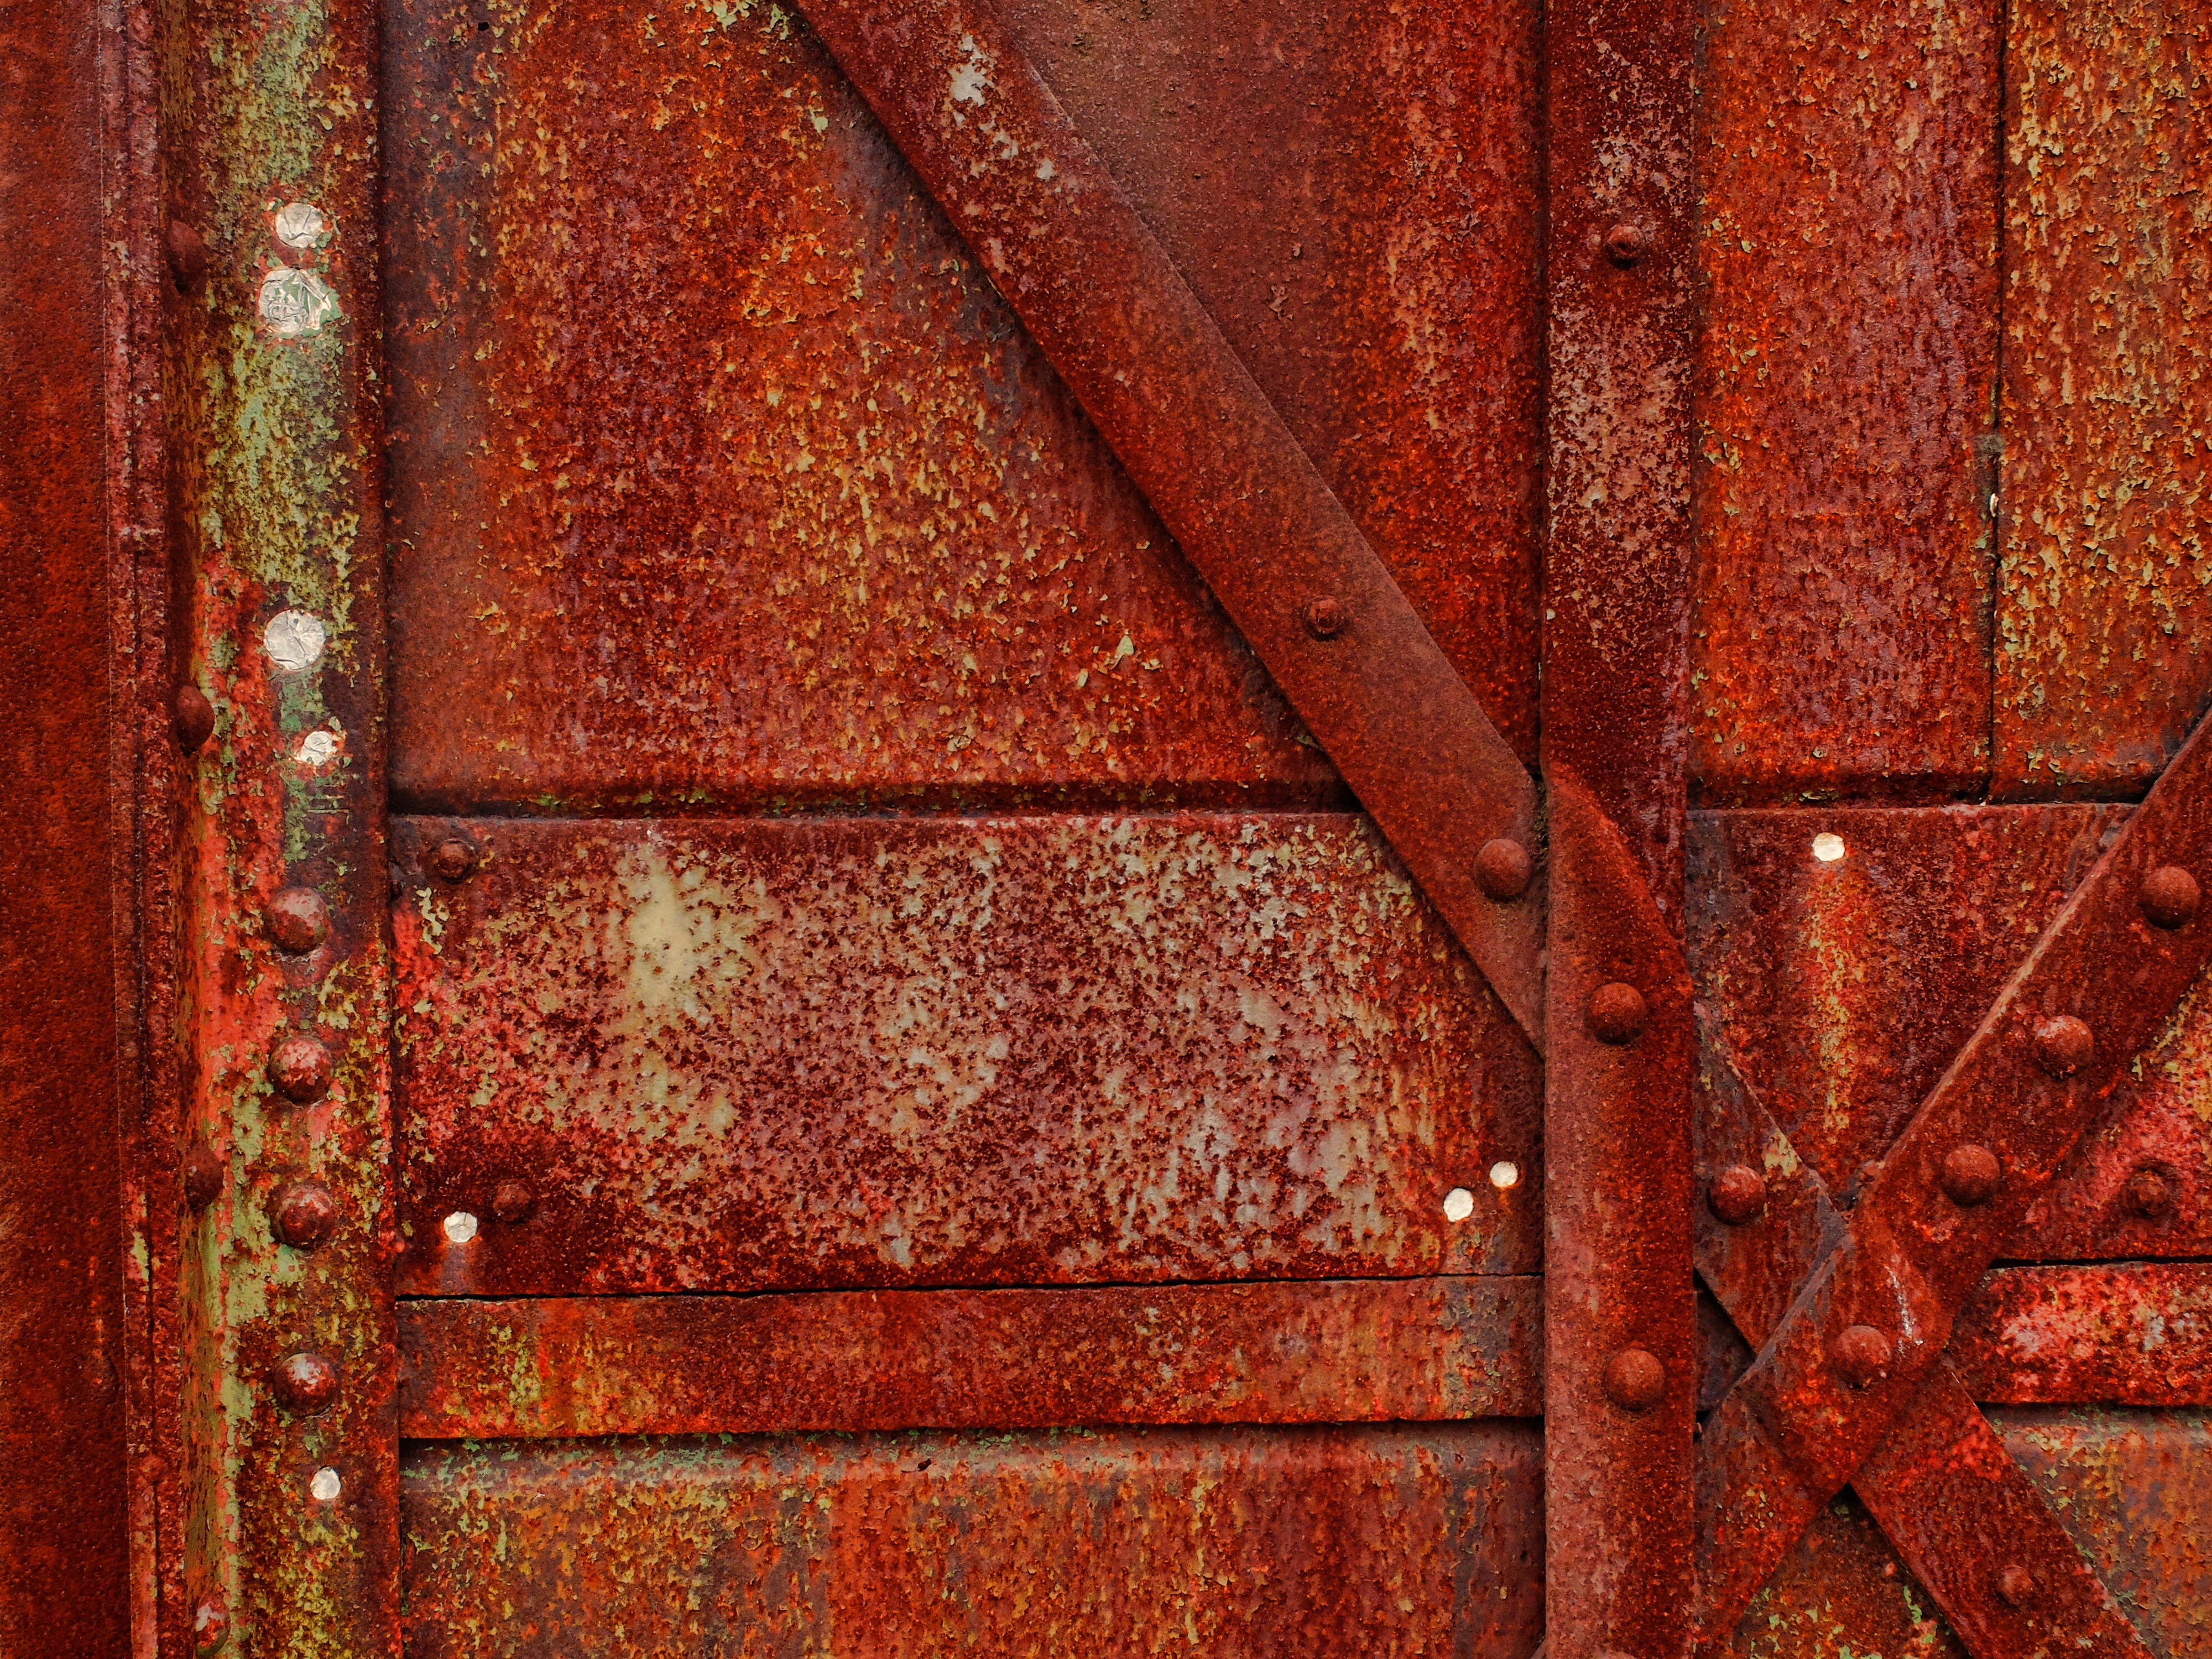
wood, texture, floor, wall, rust, pattern, red, color, autumn, brick, door, material, design, hardwood, symmetry, flooring